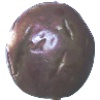
Label: passion_fruit